Fatima Massaquoi

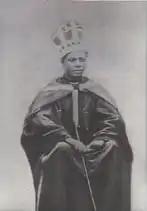
Momolu Massaquoi (c.1905)

Momolu Massaquoi sought to give his favourite child, and only daughter, the very best education. She went with him to Hamburg in 1922, where she lived at the consulate at 22 Johnsallee. Receiving her primary school education at St. Anschar Höhere Mädchenschule, Massaquoi quickly mastered German. On the recommendation of the consulate's housekeeper, Gertrude von Bobers, to whom she became very attached, in 1932 she spent some time in Geneva, Switzerland, where she learnt French at the École Supérieure et Secondaire. The same year, she returned to Hamburg, attending the Helene Lange Schule, where she received her school leaving certificate in 1935. She then started to study medicine at the University of Hamburg but broke this off when she left Germany.